Tilda (food manufacturer)

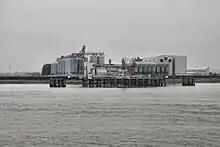
Tilda rice works, Rainham, London

Tilda is a rice and related food products company headquartered in Rainham, England and with offices in Dubai (UAE) and Delhi (India).